Villa Group

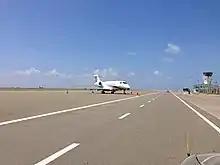
Private jet landed in Maamigili International Airport

The shareholders of the holding company, Villa Shipping & Trading Company Private Limited (VSTC) are Qasim Ibrahim and his wife Rabia Hussain, holding 95% and 5% respectively. For strategic reasons, Villa Shipping (Singapore) Pte Limited was incorporated in Singapore on December 19, 1991, a 100% subsidiary. The paid up capital by Villa Shipping (Singapore) now stands at S$500,000.